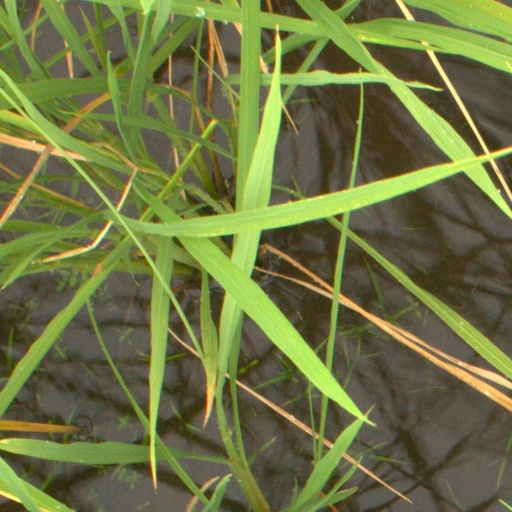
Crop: rice